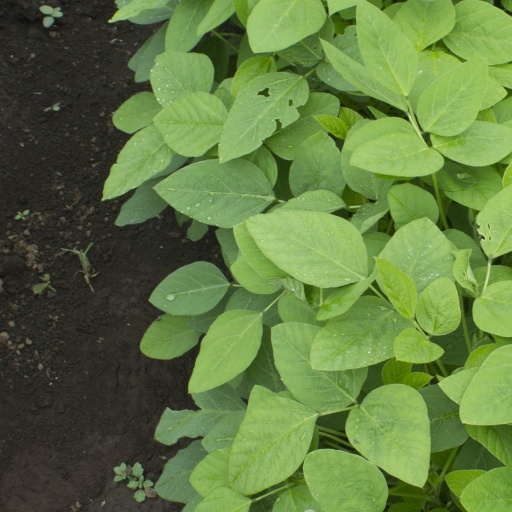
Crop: soybean